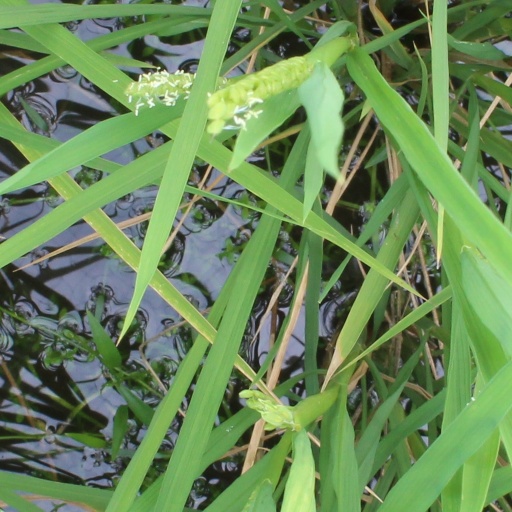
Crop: rice